Presentation Manager

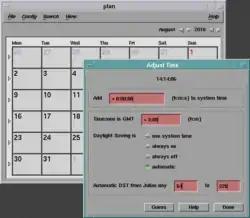
Motif was directly inspired by the look and feel of the Presentation Manager interface

In the late 1980s, Hewlett-Packard and Microsoft collaborated on an implementation of Presentation Manager for Unix systems running the X11 windowing system. The port consisted of two separate pieces of software - a toolkit, window manager and style guide named CXI (Common X Interface) and an implementation of the Presentation Manager API for Unix named PM/X. Both CXI and PM/X were submitted to the Open Software Foundation for consideration as OSF's new user interface standard for Unix, which eventually became Motif. OSF ultimately selected CXI, but used Digital Equipment Corporation's XUI API instead of PM/X. Microsoft and HP continued the development of PM/X for some time after the release of Motif, with Microsoft integrating the product into a joint development strategy with SCO to bring a common user interface to OS/2 and SCO's Unix products, but it was ultimately abandoned.